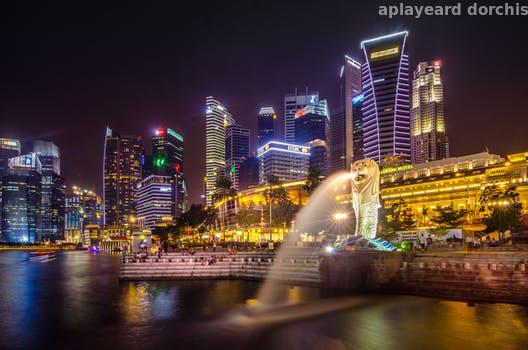
Label: Watermark